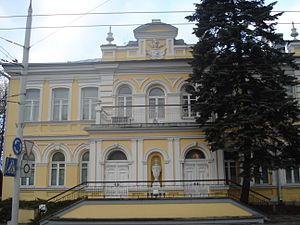
Les représentations diplomatiques britanniques constituent un des plus grands réseaux diplomatiques dans le monde. Notez que les missions diplomatiques britanniques dans les capitales des autres pays du Commonwealth britannique sont appelées « hauts-commissariats » ; le terme « ambassade » est réservé pour les missions diplomatiques dans les capitales du reste du monde.